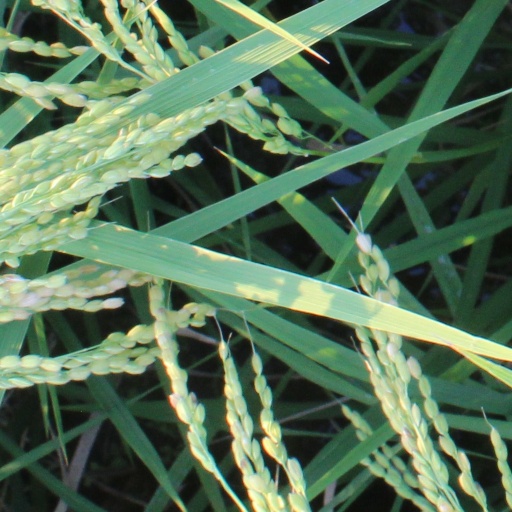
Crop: rice